Museum Boerhaave

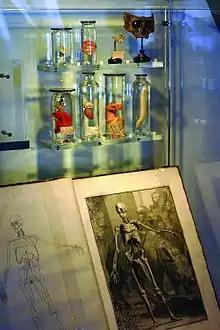
Room 7: Specimens prepared by Bernhard Siegfried Albinus (1697–1770) and his brother Frederik Bernhard

The room is dedicated to famous 18th-century anatomist Bernhard Siegfried Albinus and his brother and successor Frederik Bernhard Albinus, showing a few of the over 750 wet and dry anatomical samples that Bernhard Siegfried collected, and a wide variety of medical instruments (most 1670–1700) collected by his brother: several amputation saws and knives, cauterizing irons, a wide variety of forceps and clamps, spatulas, an elevator, a bullet extractor and brace, several (drill) crowns, two drills, a lenticular, several elevatoriums, a chuck key, a coach screw, a retractor, lithotomy scoops, a Phimosis knife, gorgerets, a catheter, a bistoury cache, a combined syringotome and seton needle, a wound retractor, lithotomy directors, probes, a tobacco enema